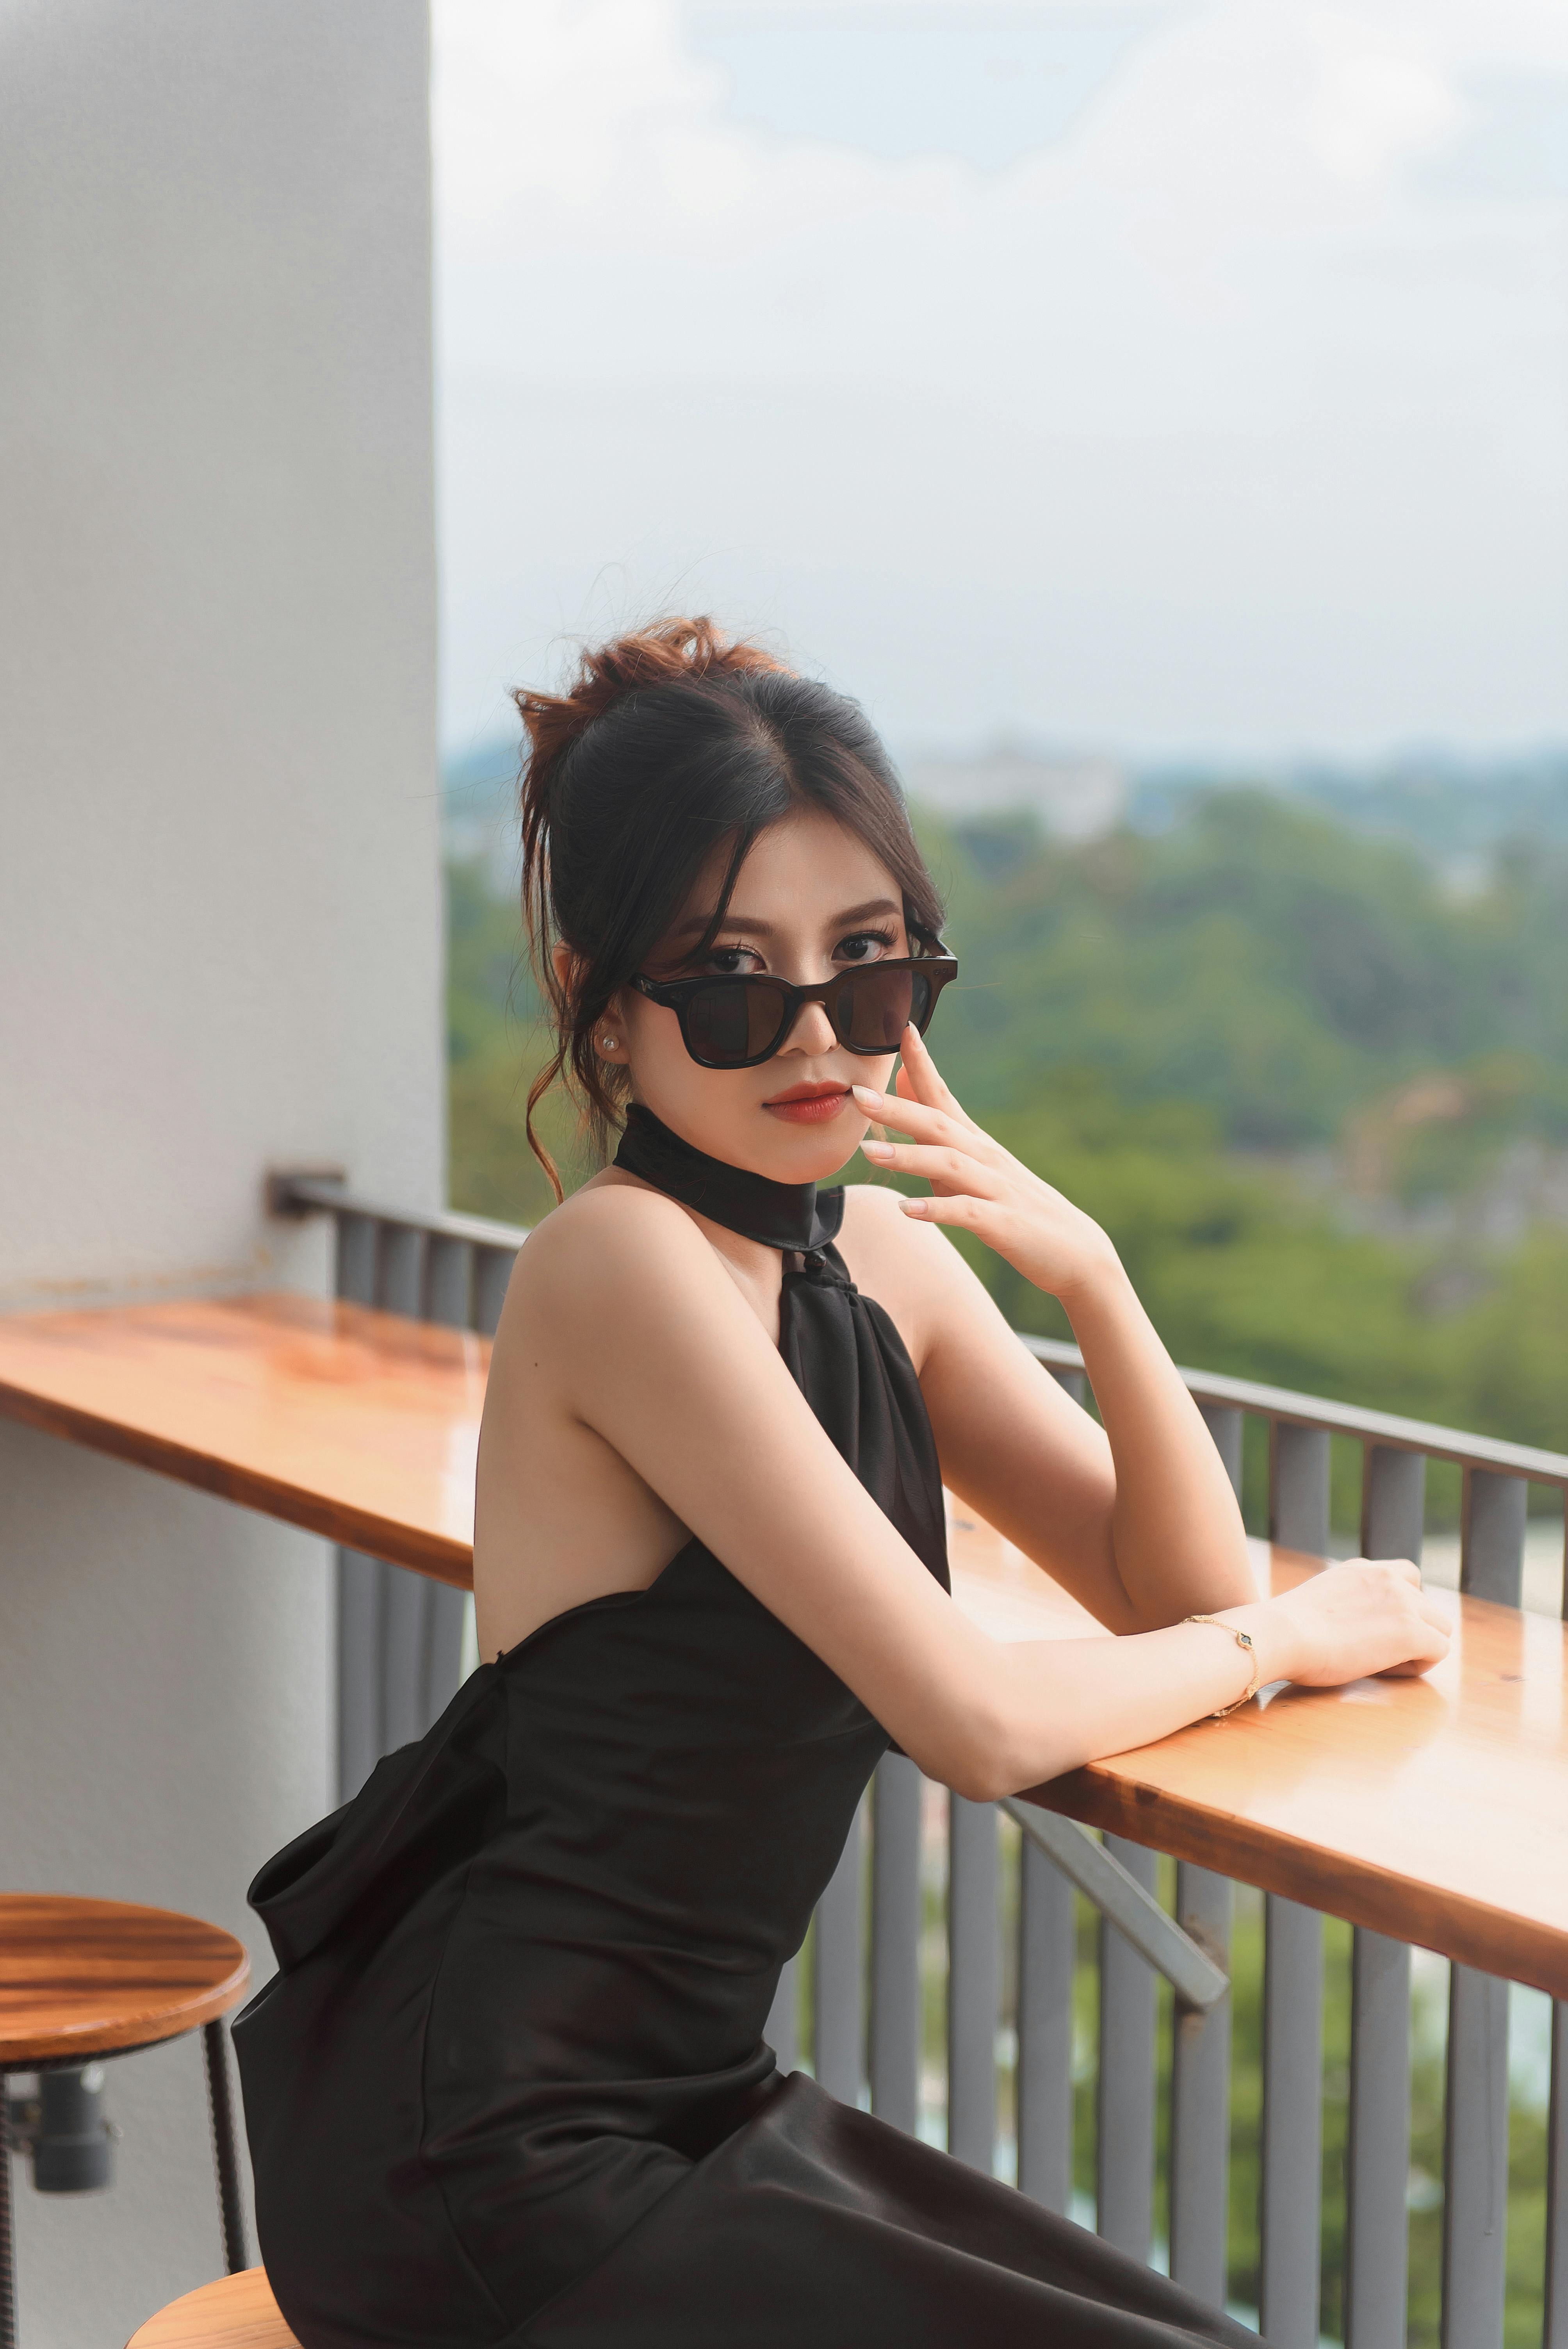
woman, joint, glasses, hairstyle, shoulder, vision care, sunglasses, goggles, eyewear, flash photography, neck, sleeve, sky, wood, waist, leisure, black hair, thigh, travel, comfort, human leg, sitting, fashion model, fashion design, happy, brown hair, knee, table, formal wear, grass, abdomen, photo shoot, automotive design